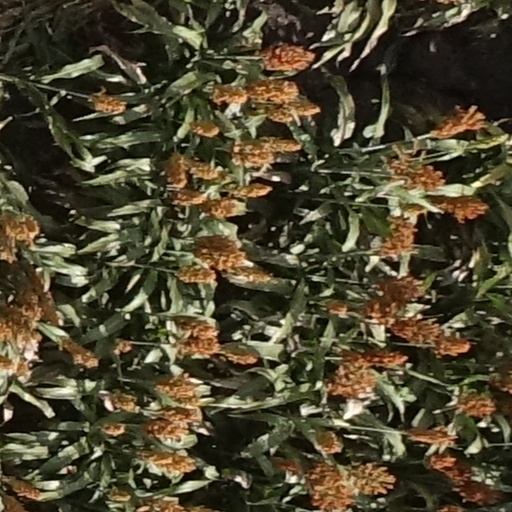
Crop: sorghum